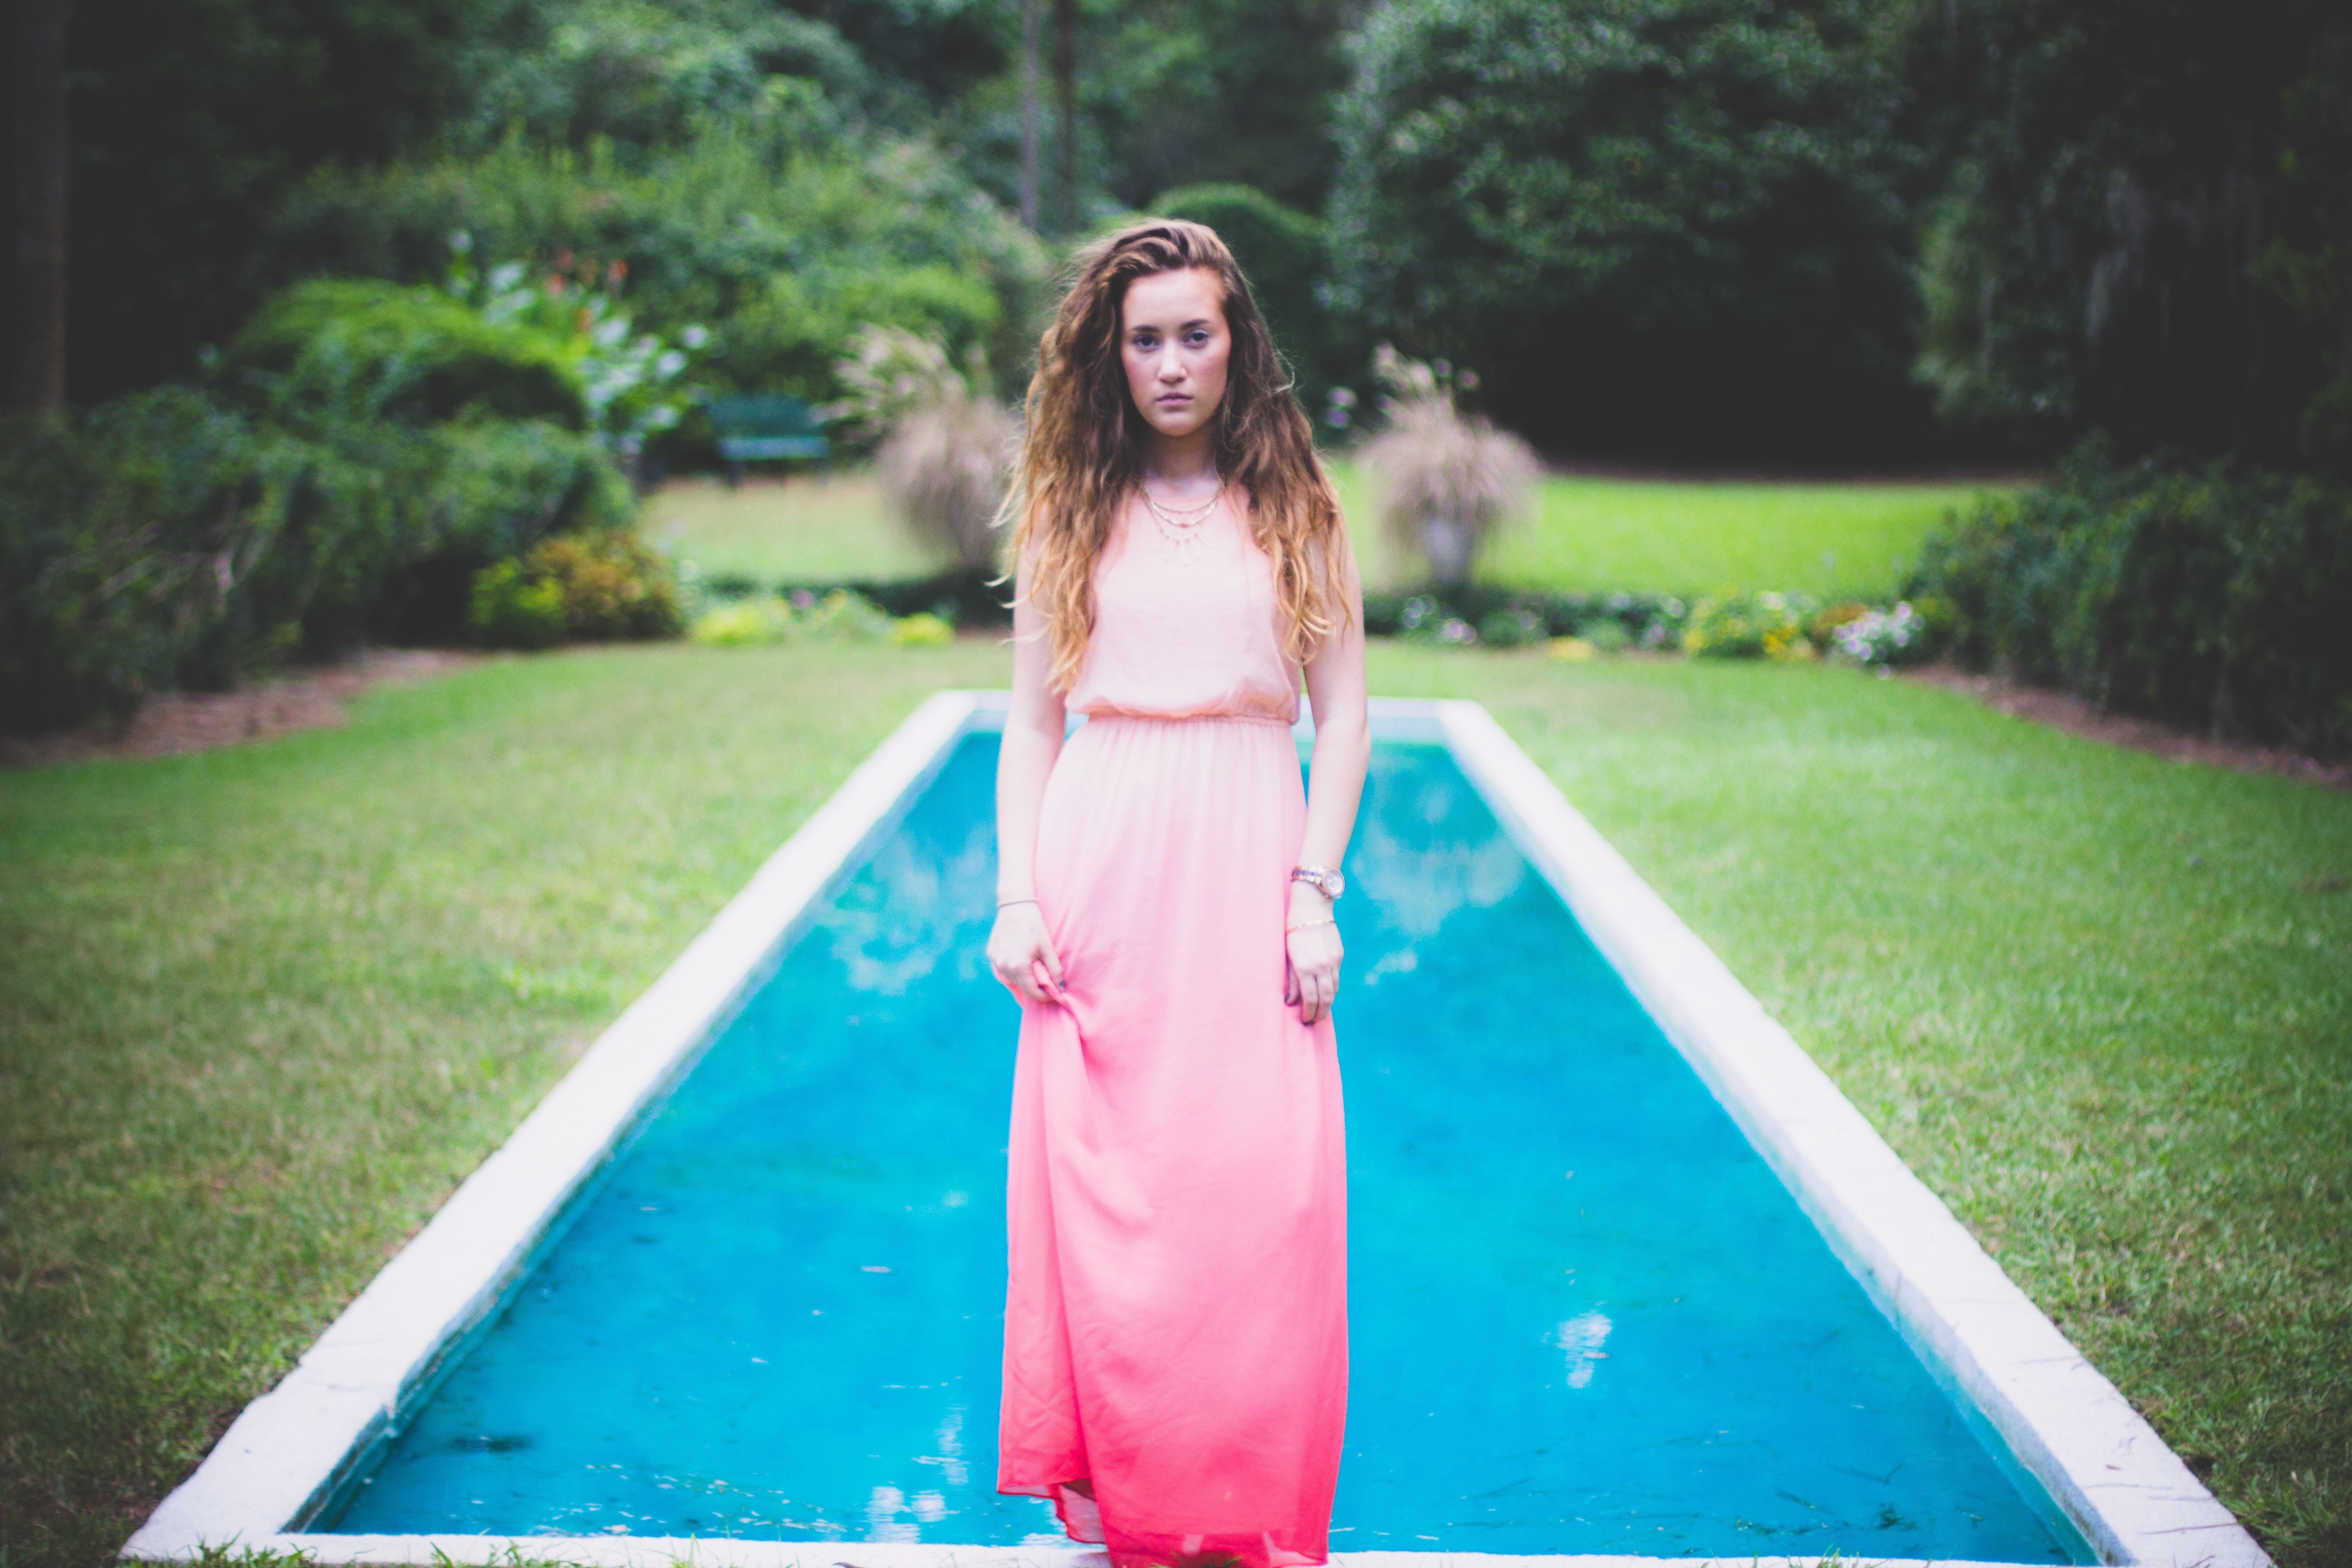
girl, woman, photography, model, green, blue, clothing, pink, dress, photograph, beauty, photo shoot